Worsley

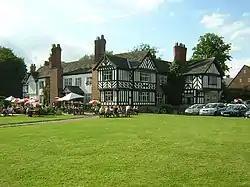
The Grade II listed Worsley Old Hall. Parts of the building date back over 900 years. It was the original manor house of Worsley Manor and is now a restaurant.

In 1955 Swinton and Pendlebury Borough gained a small part of Worsley Urban District, and under the Local Government Act 1972, in 1974 Worsley's Urban District status was abolished, becoming part of Salford Metropolitan District.